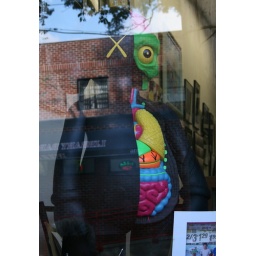
stuffs from last weekend in city island.... before we found the sacrified animal carcasses on the beach